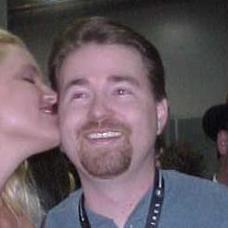
Age: 32